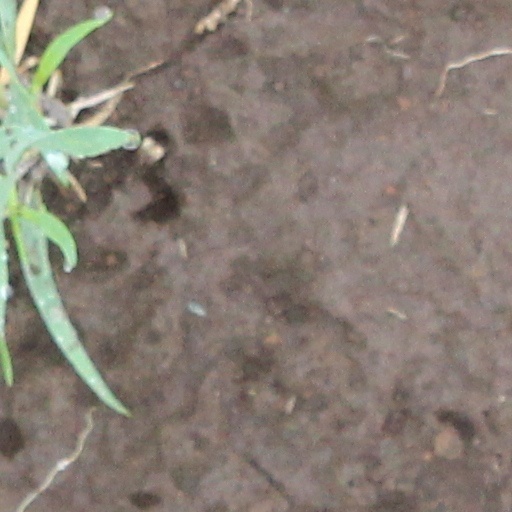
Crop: wheat